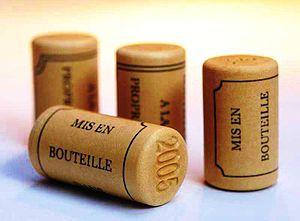
Un bouchon est un accessoire fermant le volume de la bouteille pour éviter que le liquide contenu ne s'écoule ou ne s'évapore. Sur les 16 milliards de bouchons produits chaque année, 80 % sont en liège ; mais les bouchons à vis et les bouchons synthétiques prennent de plus en plus de place dans le marché mondial.